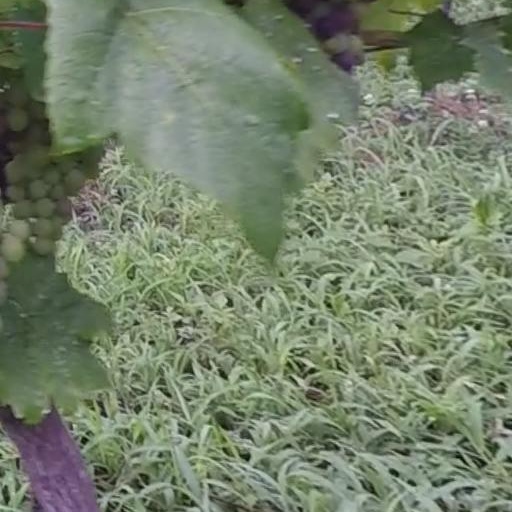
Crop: grape